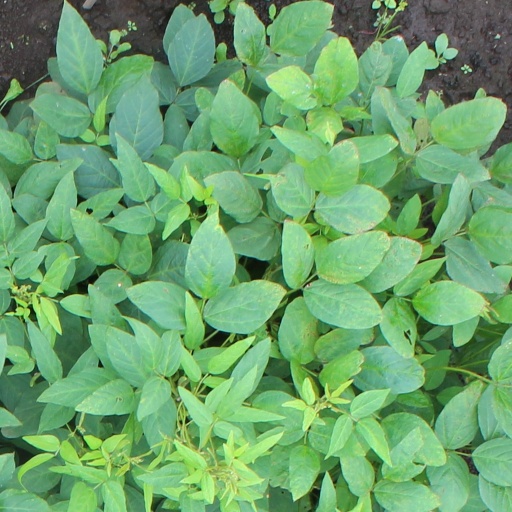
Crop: soybean